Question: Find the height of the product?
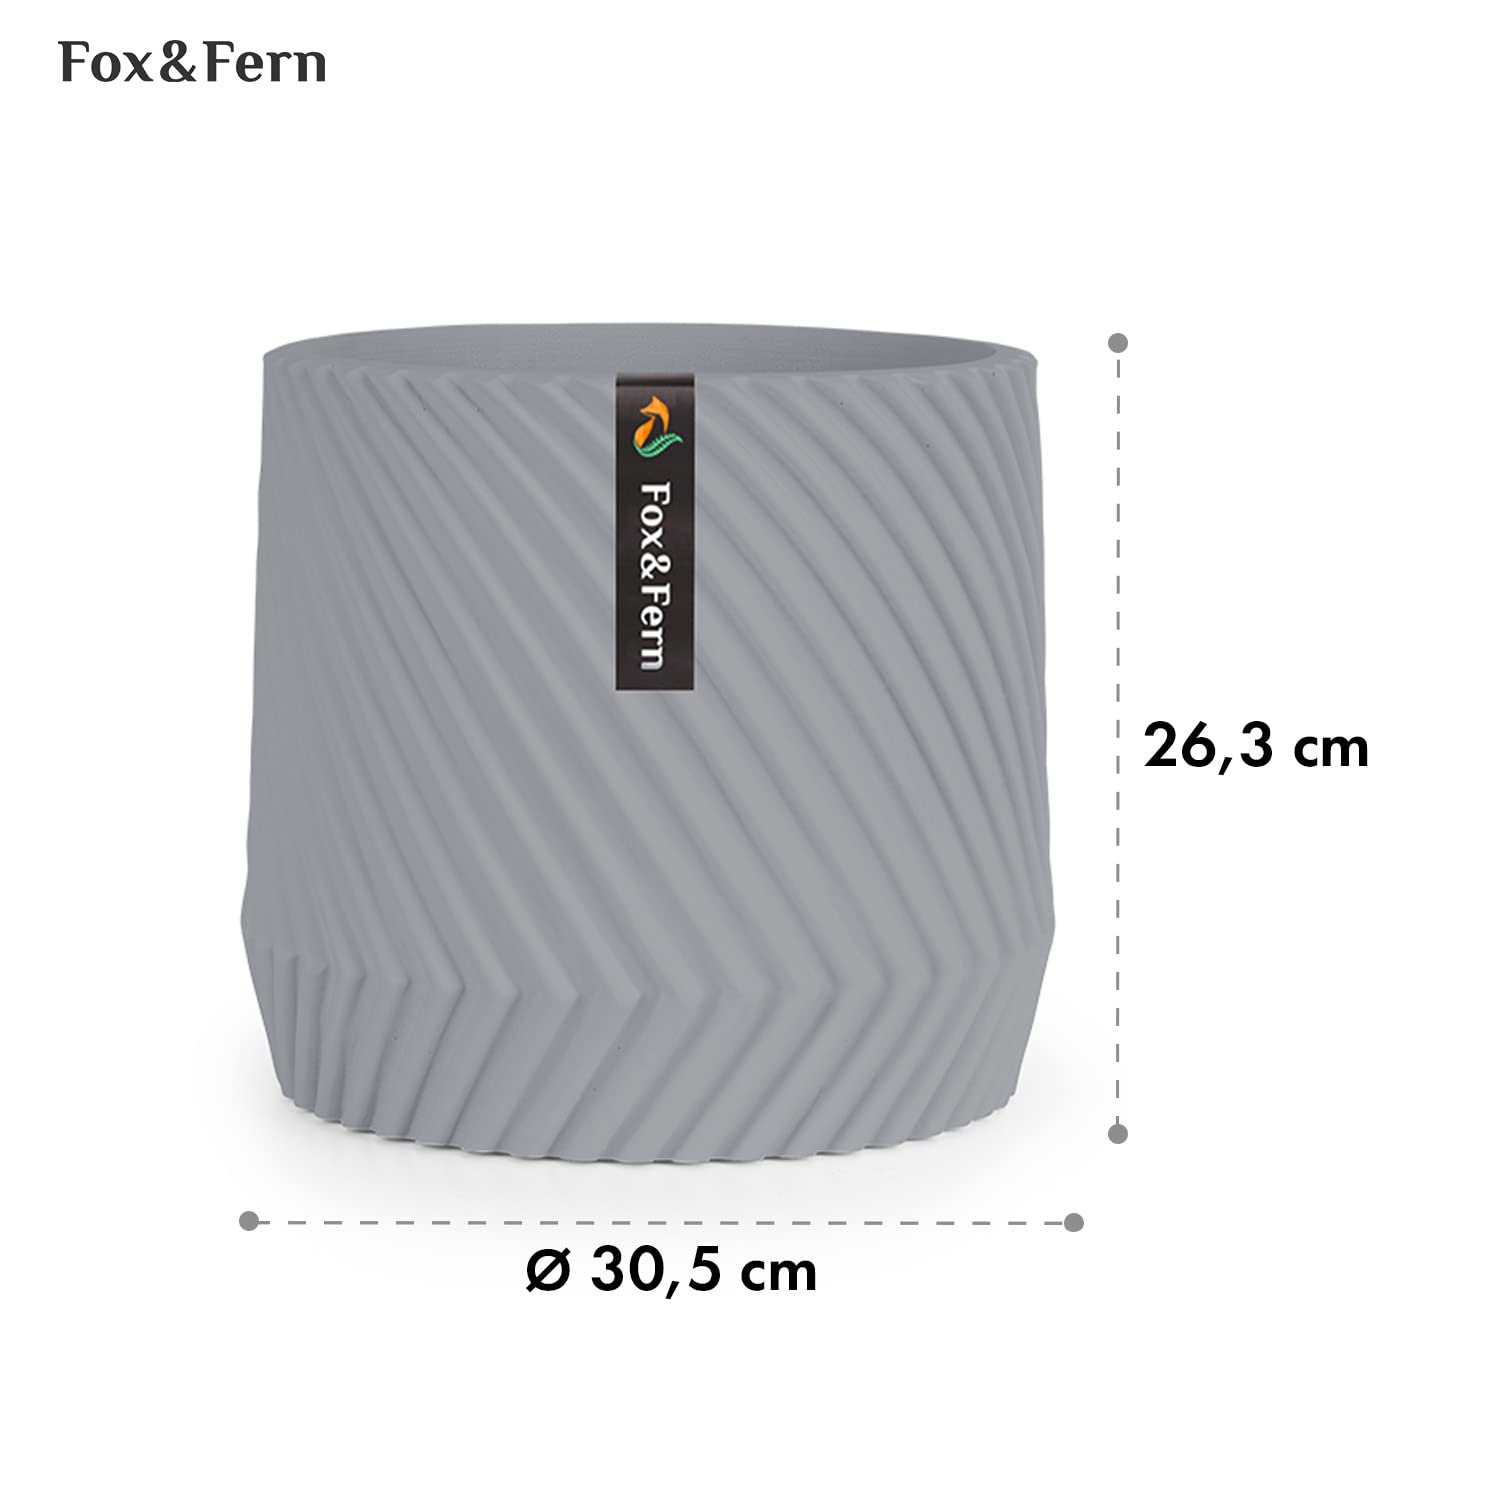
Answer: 26.3 centimetre